Scouting and Guiding in Senegal

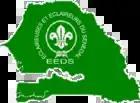

The Scout and Guide movement in Senegal is served by